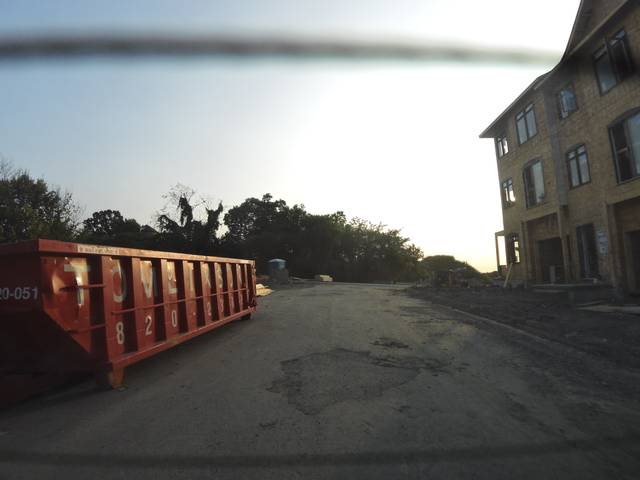
Region: Canada
Coordinates: 45.484, -75.505